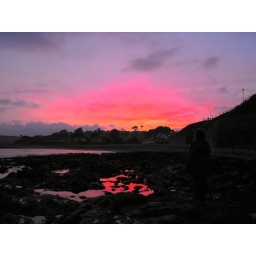
Sun set over the rock pools at gylly beach